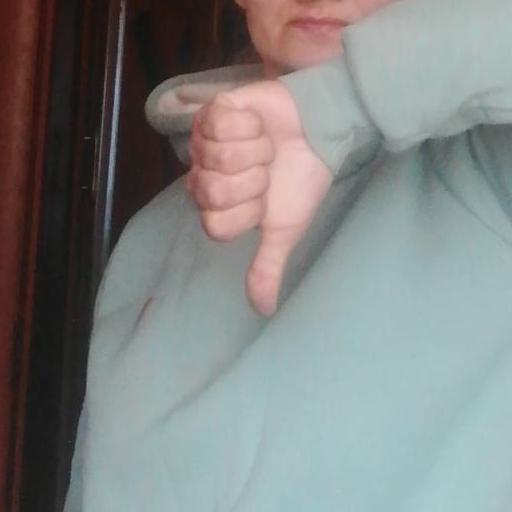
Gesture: dislike